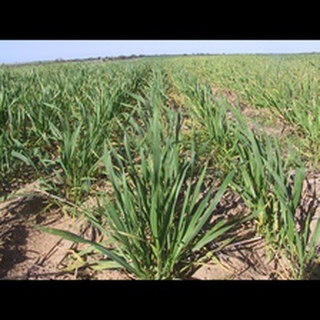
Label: wheat_tan_spot